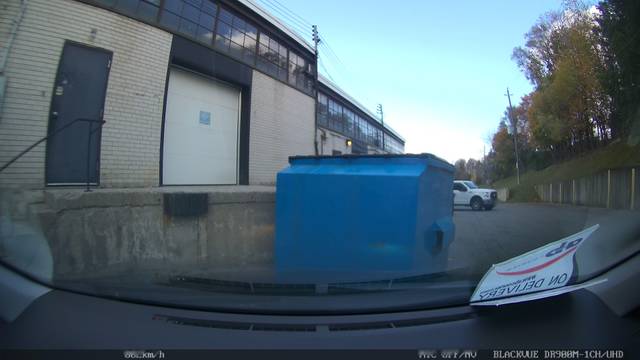
Region: Canada
Coordinates: 43.804, -79.414